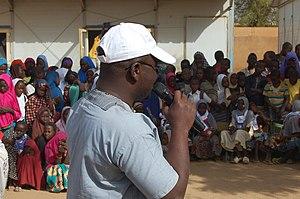
photo prise lors de la caravane de sensibilisation région de Niamey au Niger
L’ONG Femmes, Actions et Développement est une organisation féminine de défense des droits humains reconnue par l’État nigérien en avril 2010.